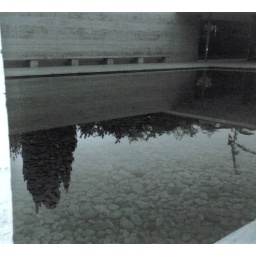
Reflecting pool at the Mies van der Rohe house in Barcelona